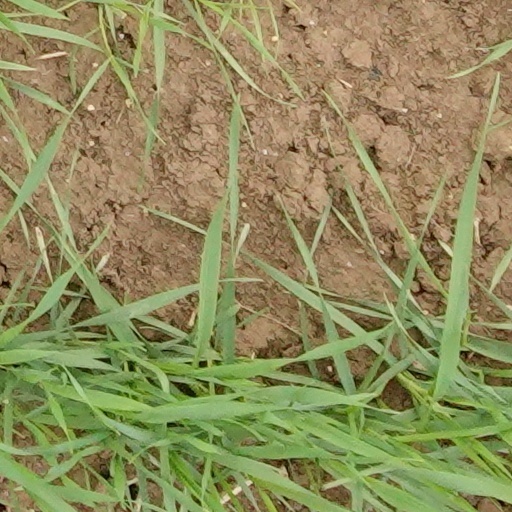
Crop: wheat